Metal Gear

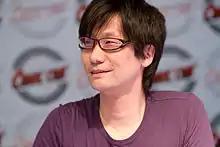
Hideo Kojima is the franchise's creator, and was involved in directing, designing, writing and producing the majority of installments in the main series until "" (2015).

The first "Metal Gear" game was intended to be an action game that featured modern military combat. However, the MSX2's hardware limited the number of on-screen bullets and enemies, which Hideo Kojima felt impeded the combat aspect. Inspired by "The Great Escape", he altered the gameplay to focus on a prisoner escaping. In a series of articles written for "Official PlayStation 2 Magazine", Hideo Kojima identified several Hollywood films as the primary sources of inspiration for the storylines and gameplay of the "Metal Gear" series. He further noted that the James Bond series is what influenced him the most regarding the creation of "Metal Gear Solid". The original plot has references to the nuclear war paranoia during the mid-1980s that resulted from the Cold War. Following games would revolve around nuclear weapon inspections in Iraq and Iran, but this idea was left out due to growing concern regarding the political situation in the Middle East. Other changes to the series were made in "Metal Gear Solid 2" as a result of the September 11 attacks.